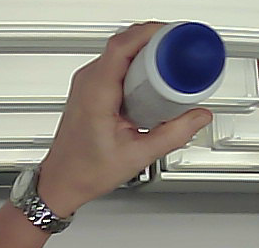
Product: dove_spray